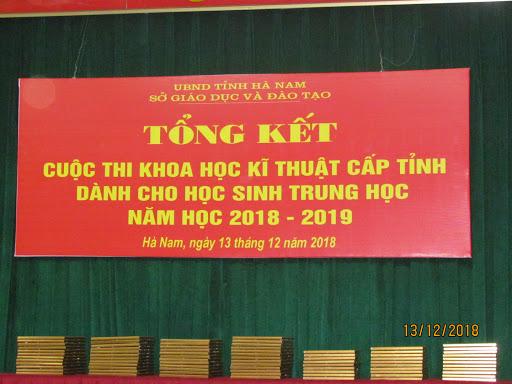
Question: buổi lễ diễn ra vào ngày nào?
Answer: ngày 13 tháng 12 năm 2018